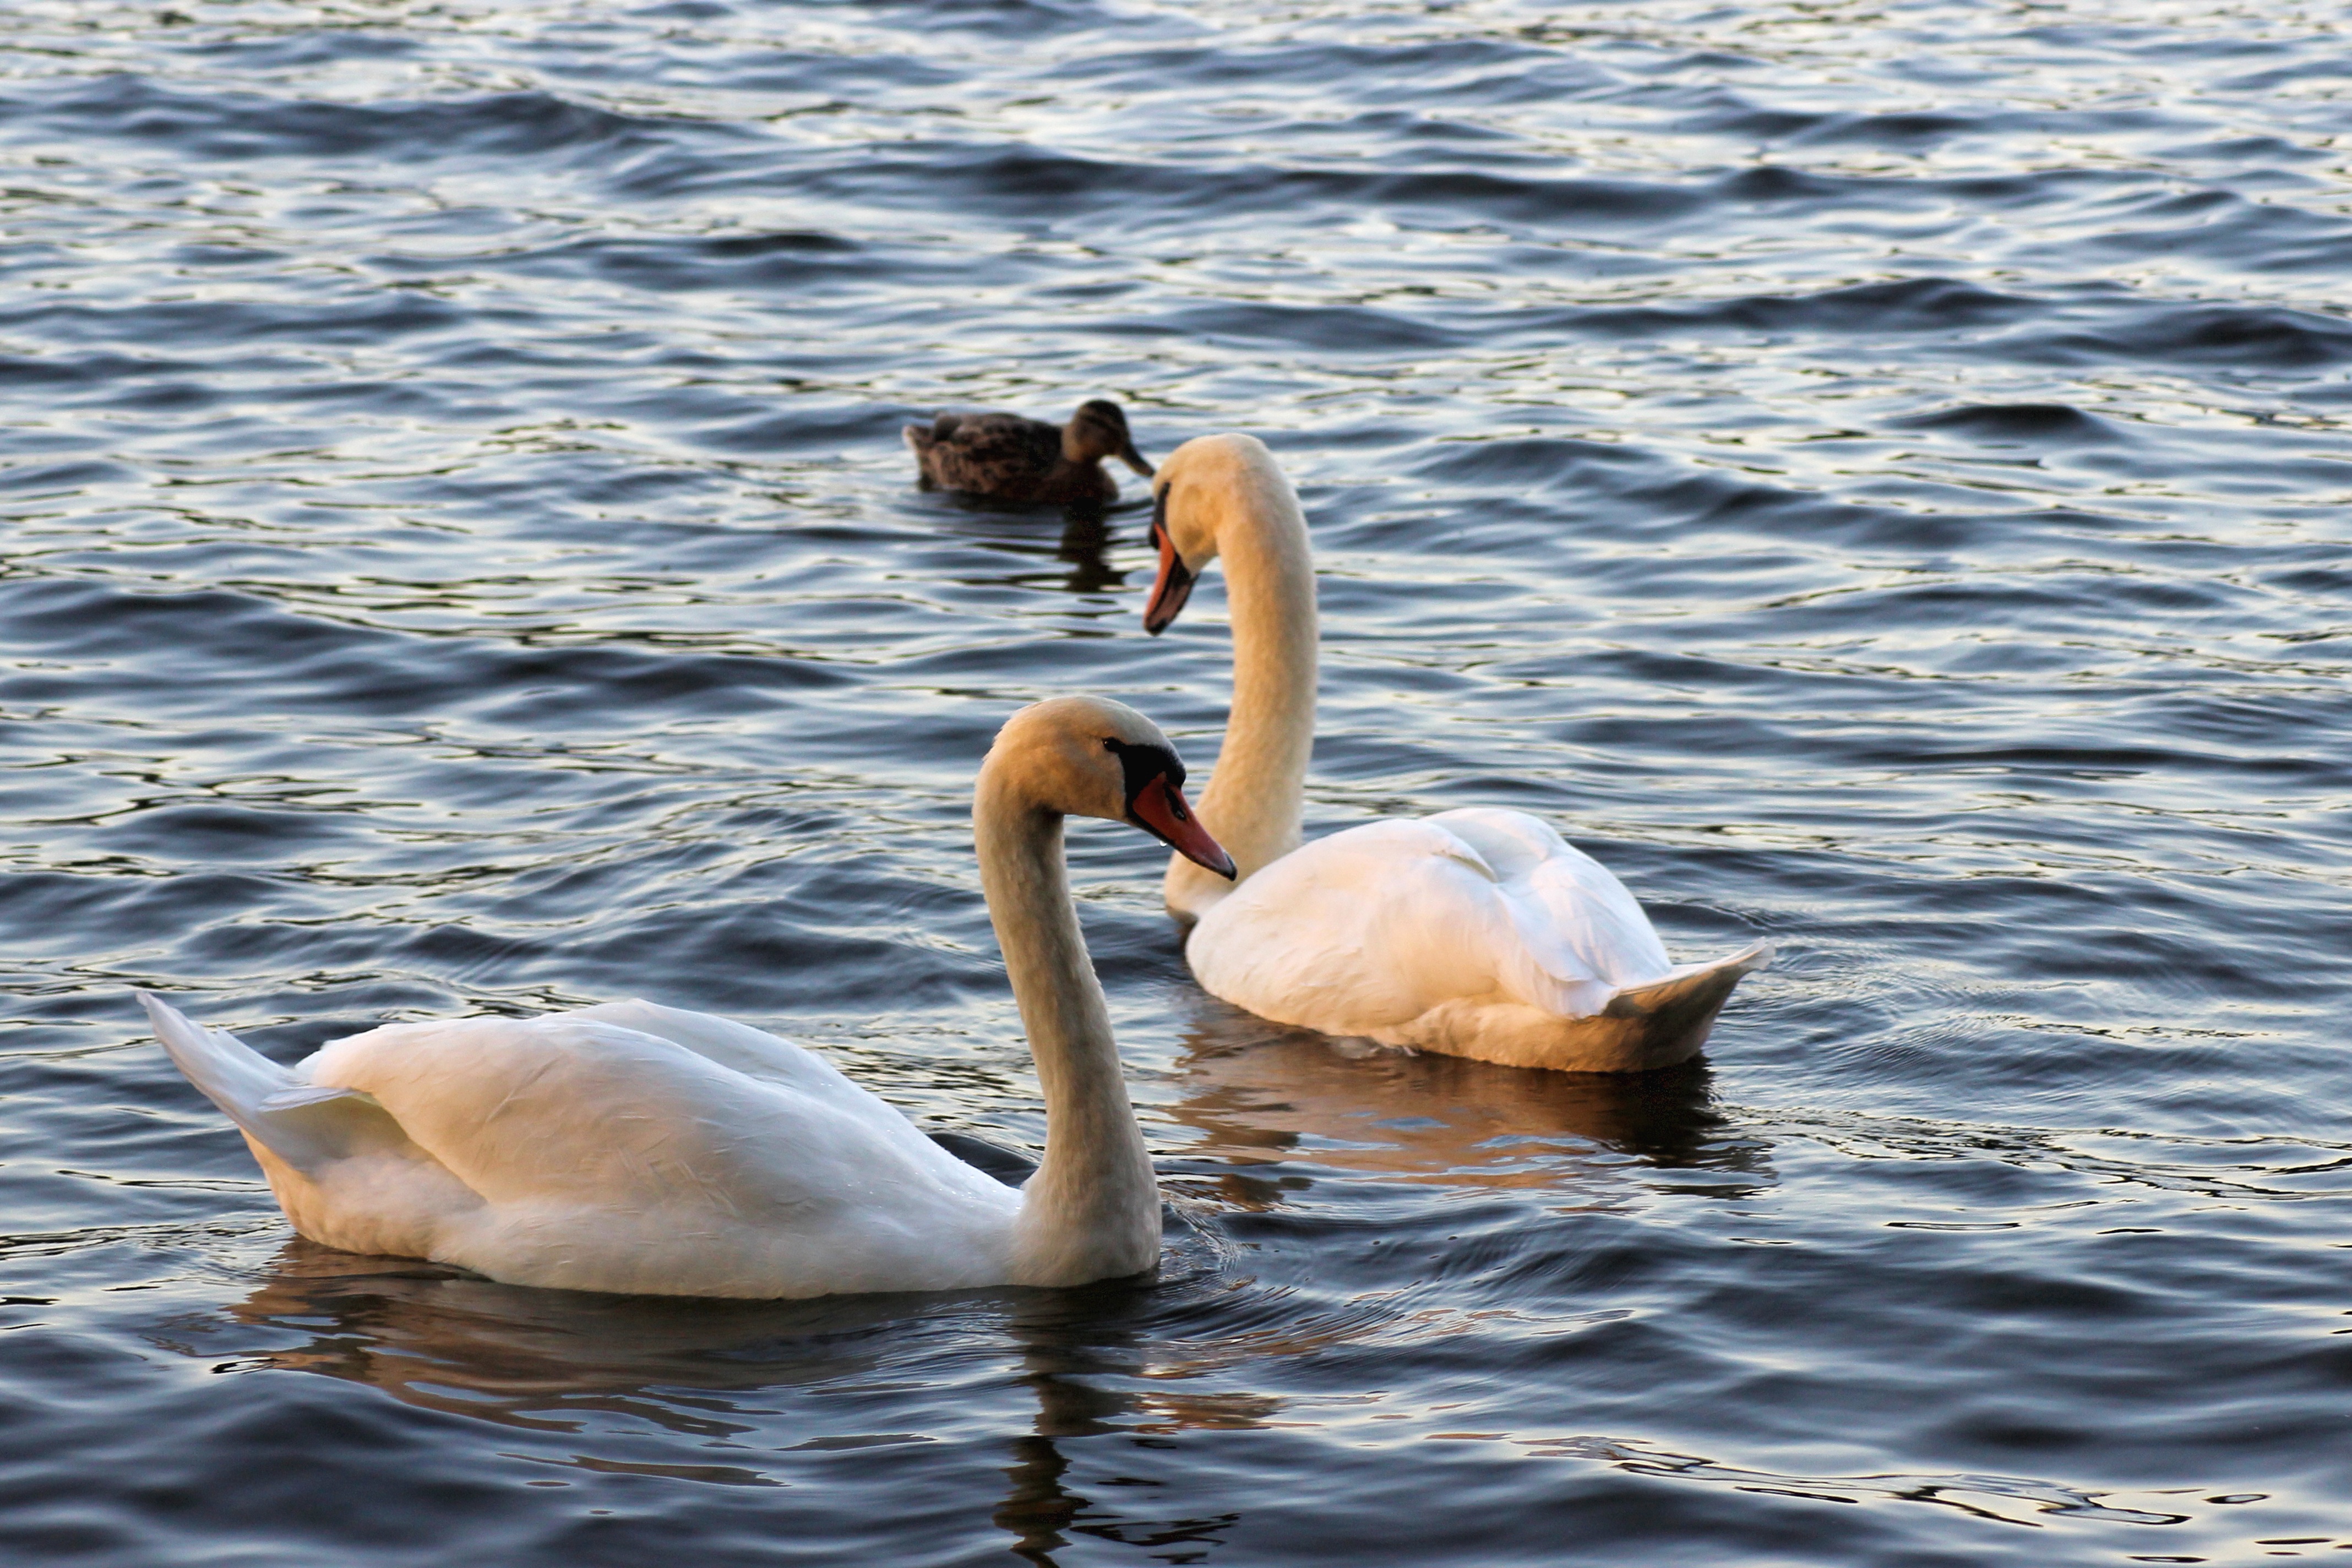
sea, water, bird, animal, wildlife, beak, fauna, plumage, swan, swans, vertebrate, waterfowl, waters, water bird, white swan, evening sun, ducks geese and swans